Johann Joachim Winckelmann

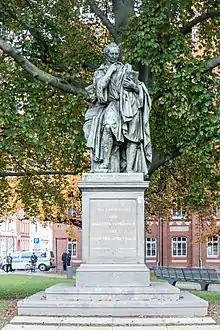
Winckelmann statue, Winckelmannplatz, Stendal, Germany

Winckelmann's masterpiece, the "Geschichte der Kunst des Alterthums" ("The History of Art in Antiquity"), published in 1764, was soon recognized as a permanent contribution to European literature. In this work, "Winckelmann's most significant and lasting achievement was to produce a thorough, comprehensive and lucid chronological account of all antique art—including that of the Egyptians and Etruscans." This was the first work to define in the art of a civilization an organic growth, maturity, and decline. Here, it included the revelatory tale told by a civilization's art and artifacts—these, if we look closely, tell us their own story of cultural factors, such as climate, freedom, and craft. Winckelmann sets forth both the history of Greek art "and of Greece". He presents a glowing picture of the political, social, and intellectual conditions which he believed tended to foster creative activity in ancient Greece.